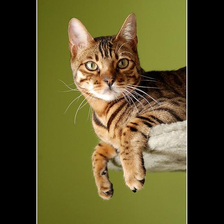
Species: cat
Breed: Bengal